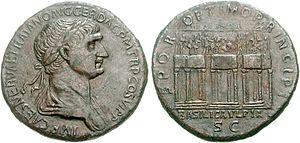
La basilique Ulpia est une basilique civile construite à Rome entre 107, date du triomphe de Trajan pour ses victoires en Dacie, et 112 ap. J.-C., date de l'inauguration du forum de Trajan. Le plan de la basilique est peut-être l’œuvre de l'architecte Apollodore de Damas mais son rôle dans la construction n'est pas bien établi.